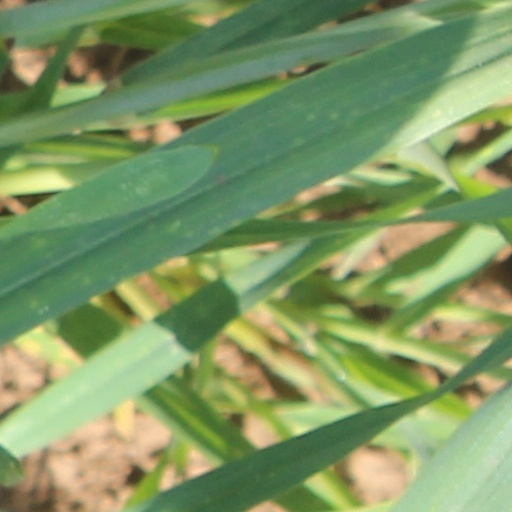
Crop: wheat